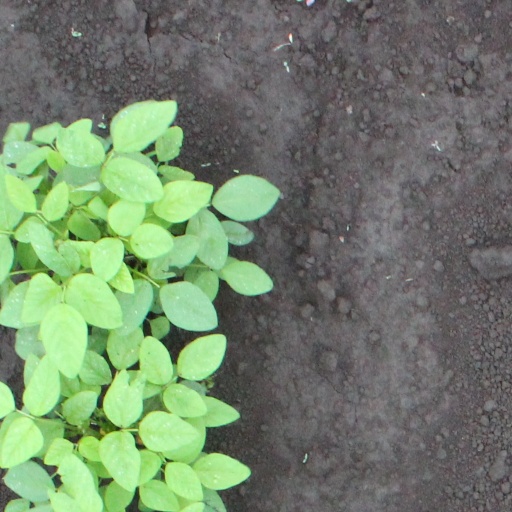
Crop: soybean